Warstone Lane Cemetery

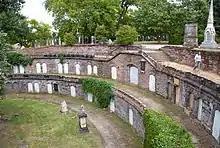
Catacombs

Warstone Lane Cemetery,, also called Brookfields Cemetery, Church of England Cemetery, or Mint Cemetery (from the adjacent Birmingham Mint), is a cemetery dating from 1847 in Birmingham, England. It is one of two cemeteries in the city's Jewellery Quarter, in Hockley (the other being Key Hill Cemetery). It is no longer open to new burials.